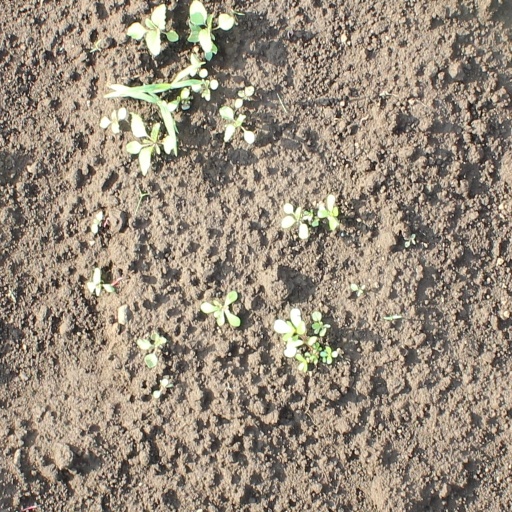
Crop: soybean